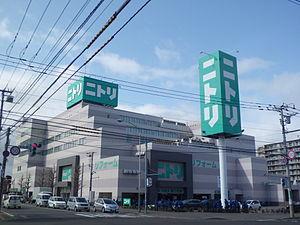
Nitori Co., Ltd est une entreprise japonaise de vente au détail de meubles et d'accessoires pour la maison, dont le siège sociale se trouve à Sapporo au Japon. Il s'agit de la plus grande chaîne de meubles et d'accessoires de maison au Japon. L'entreprise a été fondée en 1967 par l'actuel président de la société, Akio Nitori. Nitori compte actuellement plus de 400 magasins au Japon et plus de 50 magasins à Taiwan, aux États-Unis et en Chine.